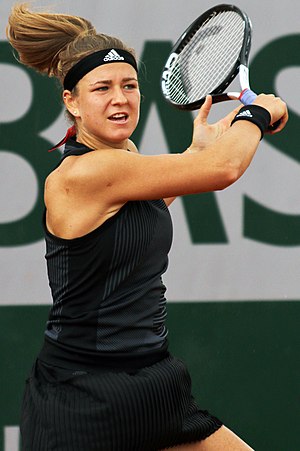
Karolína Muchová
Karolína Muchová er en professionel kvindelig tennisspiller fra Tjekkiet.